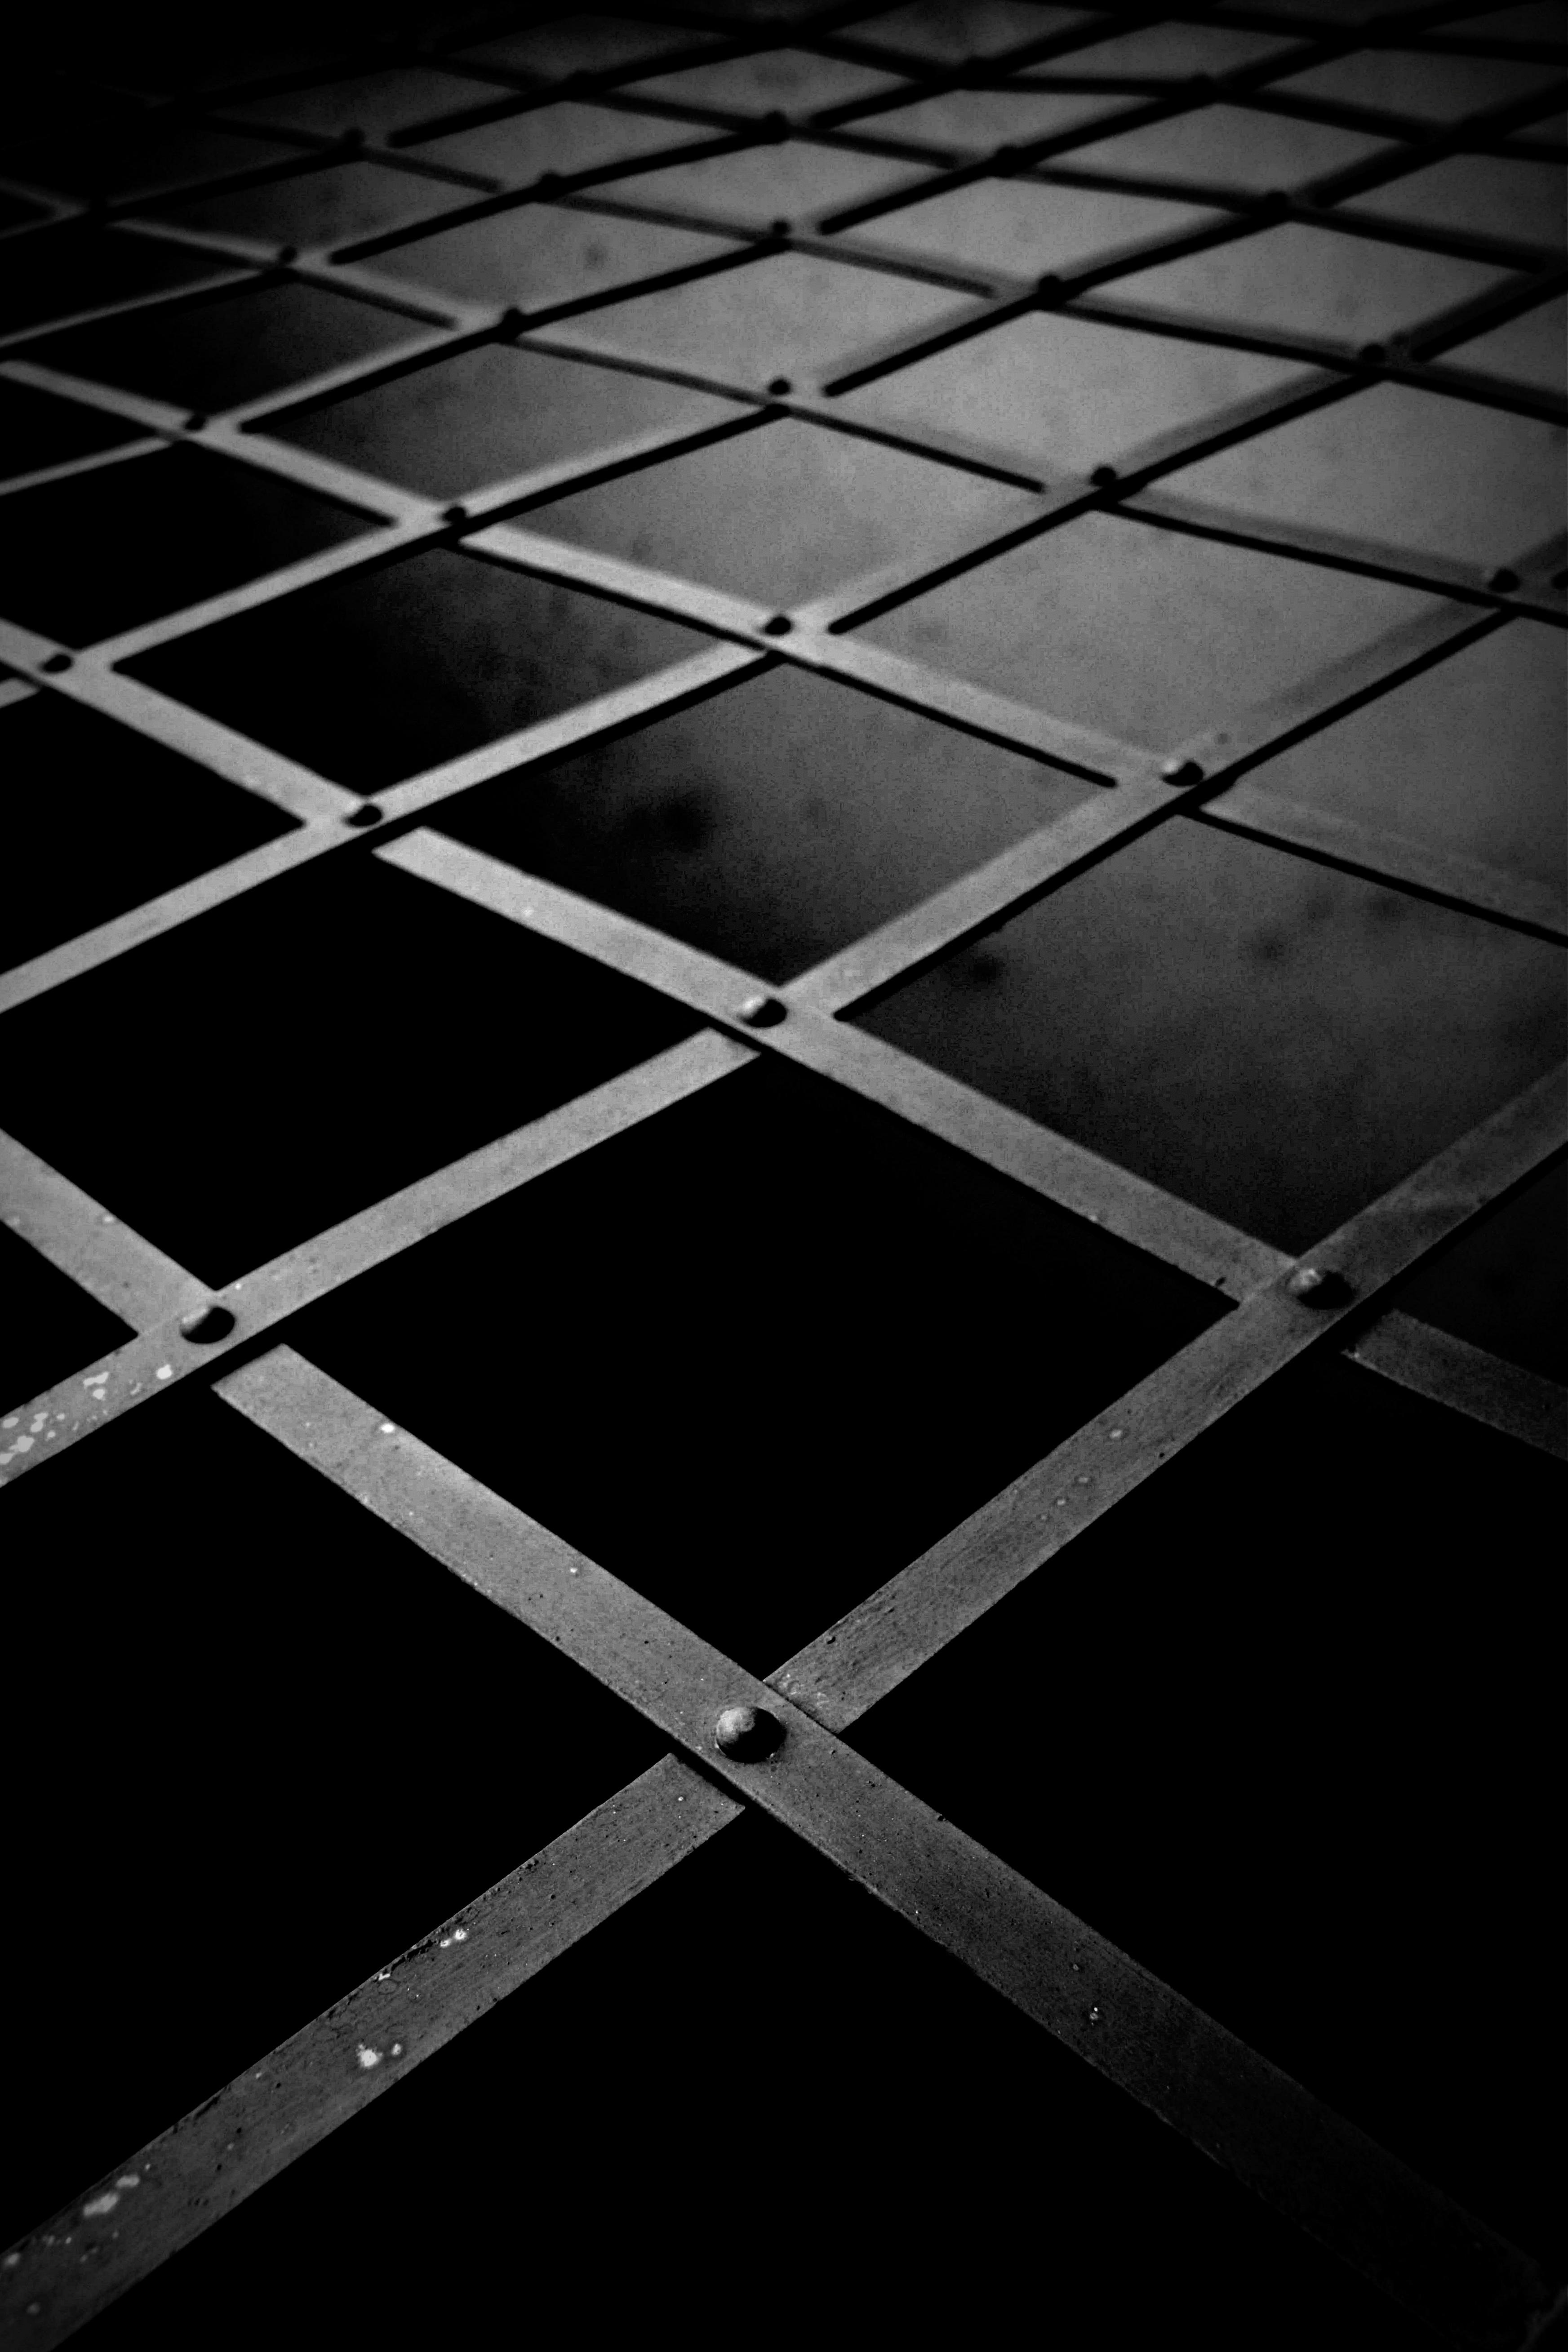
wing, light, black and white, architecture, white, floor, line, shadow, darkness, black, monochrome, circle, symmetry, grid, shape, light and shadow, flooring, monochrome photography